Massachusetts Bay Transportation Authority

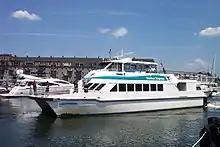
Commuter boat from Quincy approaching the dock at Long Wharf (service from Quincy was discontinued in 2013)

Streetcar congestion in downtown Boston led to the subways in 1897 and elevated rail in 1901. The Tremont Street subway was the first rapid transit tunnel in the United States. Grade-separation added capacity and avoided delays caused by cross streets. The first elevated railway and the first rapid transit line in Boston were built three years before the first underground line of the New York City Subway, but 34 years after the first London Underground lines, and long after the first elevated railway in New York City; its Ninth Avenue El started operations on July 1, 1868, in Manhattan as an elevated cable car line.